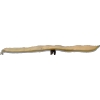
Label: bean_pod